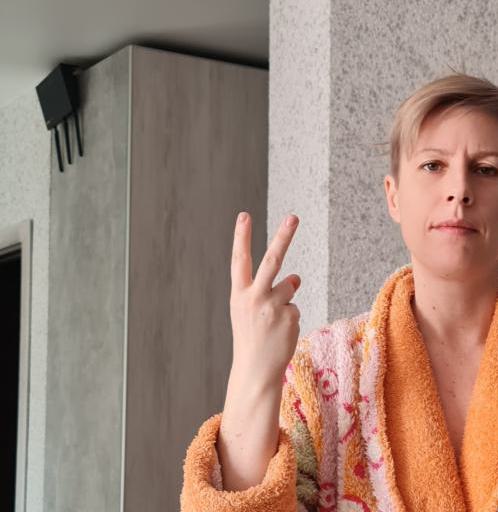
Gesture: peace_inverted